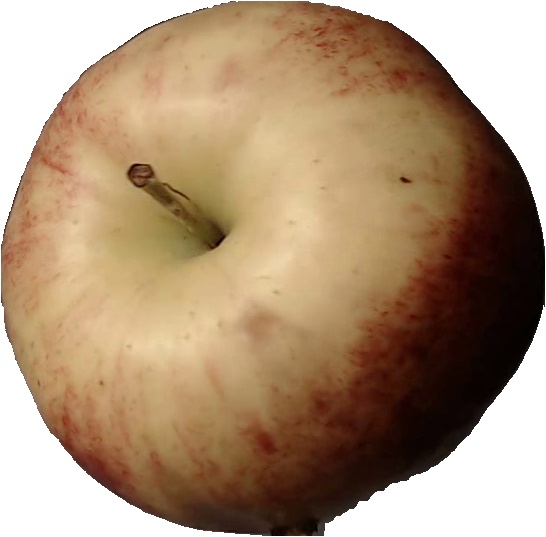
Label: apple_red_3